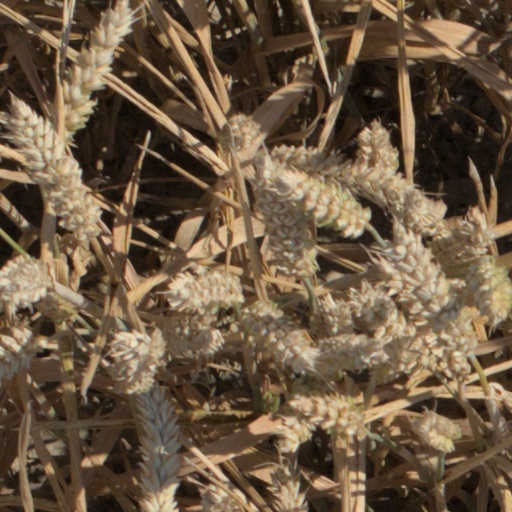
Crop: wheat